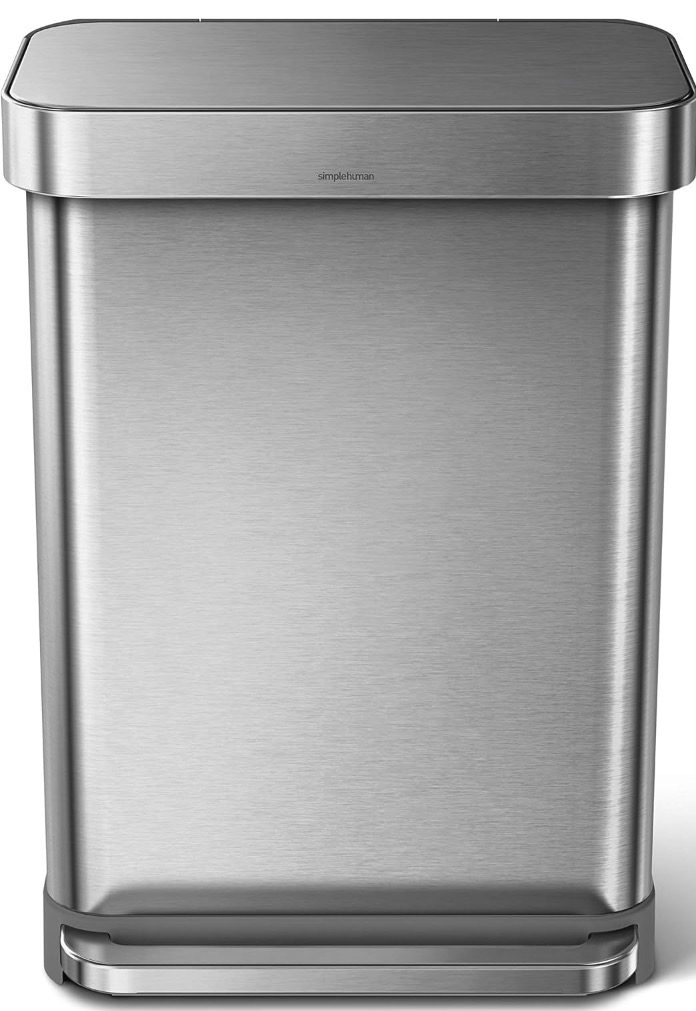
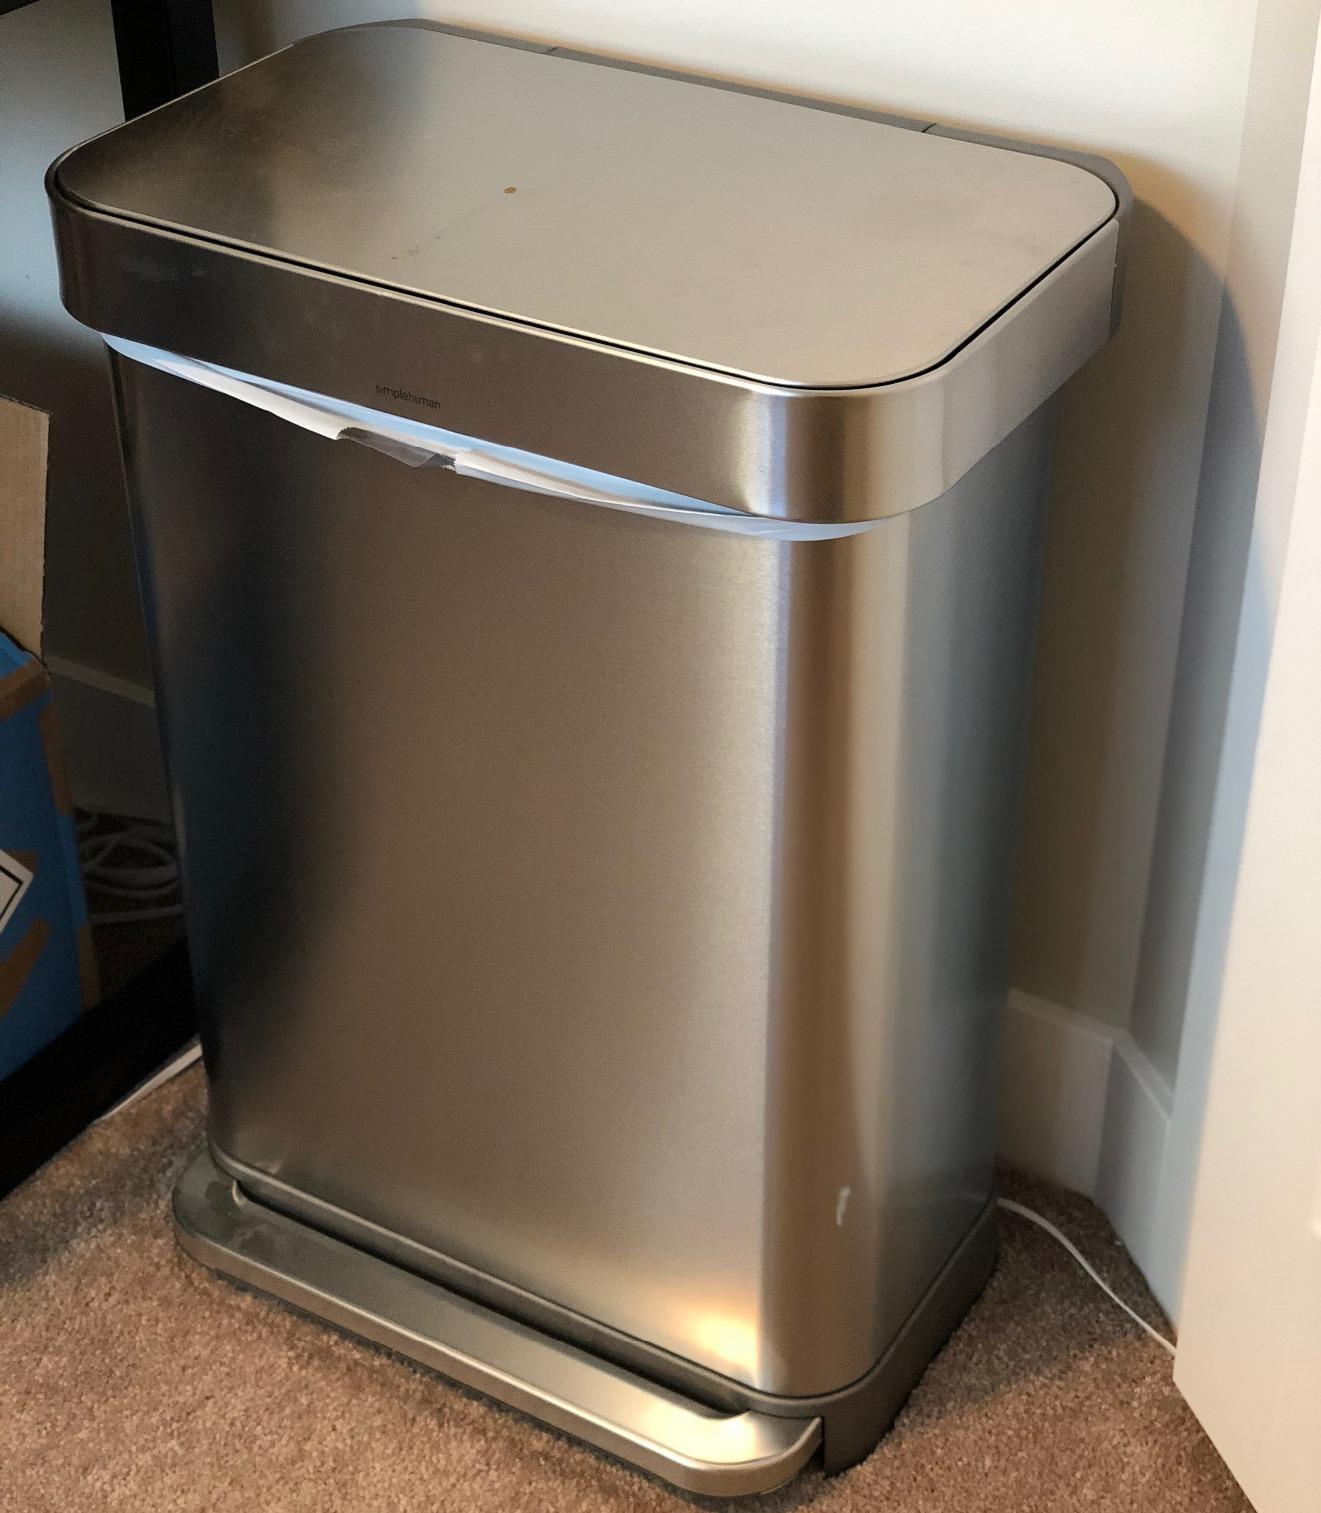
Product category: misc
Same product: yes